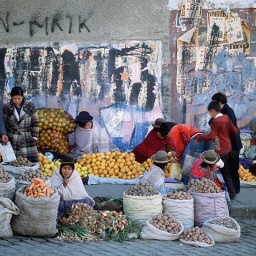
Women sell fruit and vegetables at a street market in the Bolivian capital of La Paz. 1980 La Paz, Bolivia